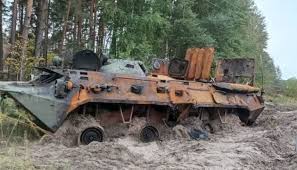
Label: BTR-80